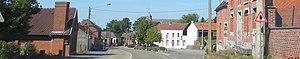
Vue panoramique d'Angreau
Angreau est une section de la commune belge de Honnelles, située en Région wallonne dans la province de Hainaut.